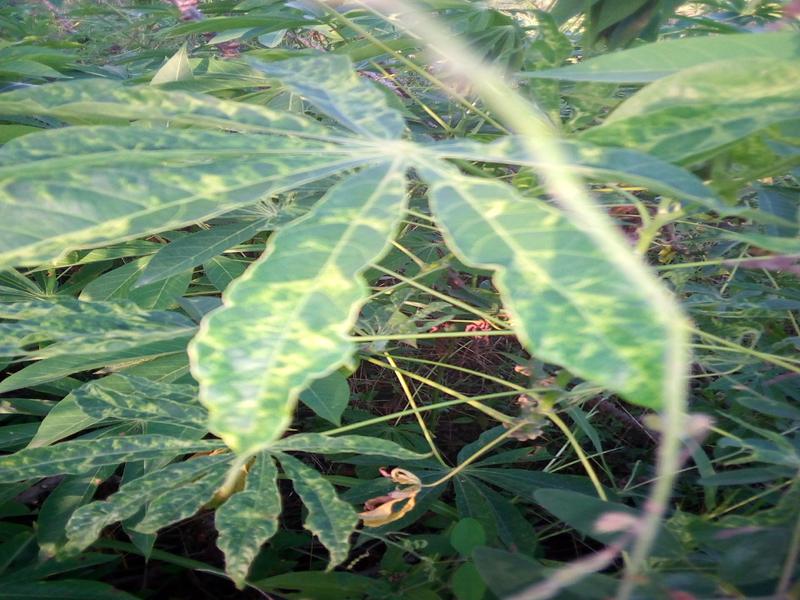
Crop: cassava
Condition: mosaic_disease